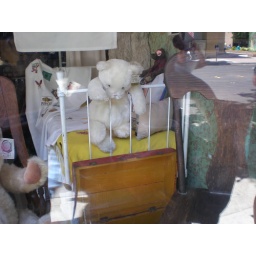
teddy bear in window